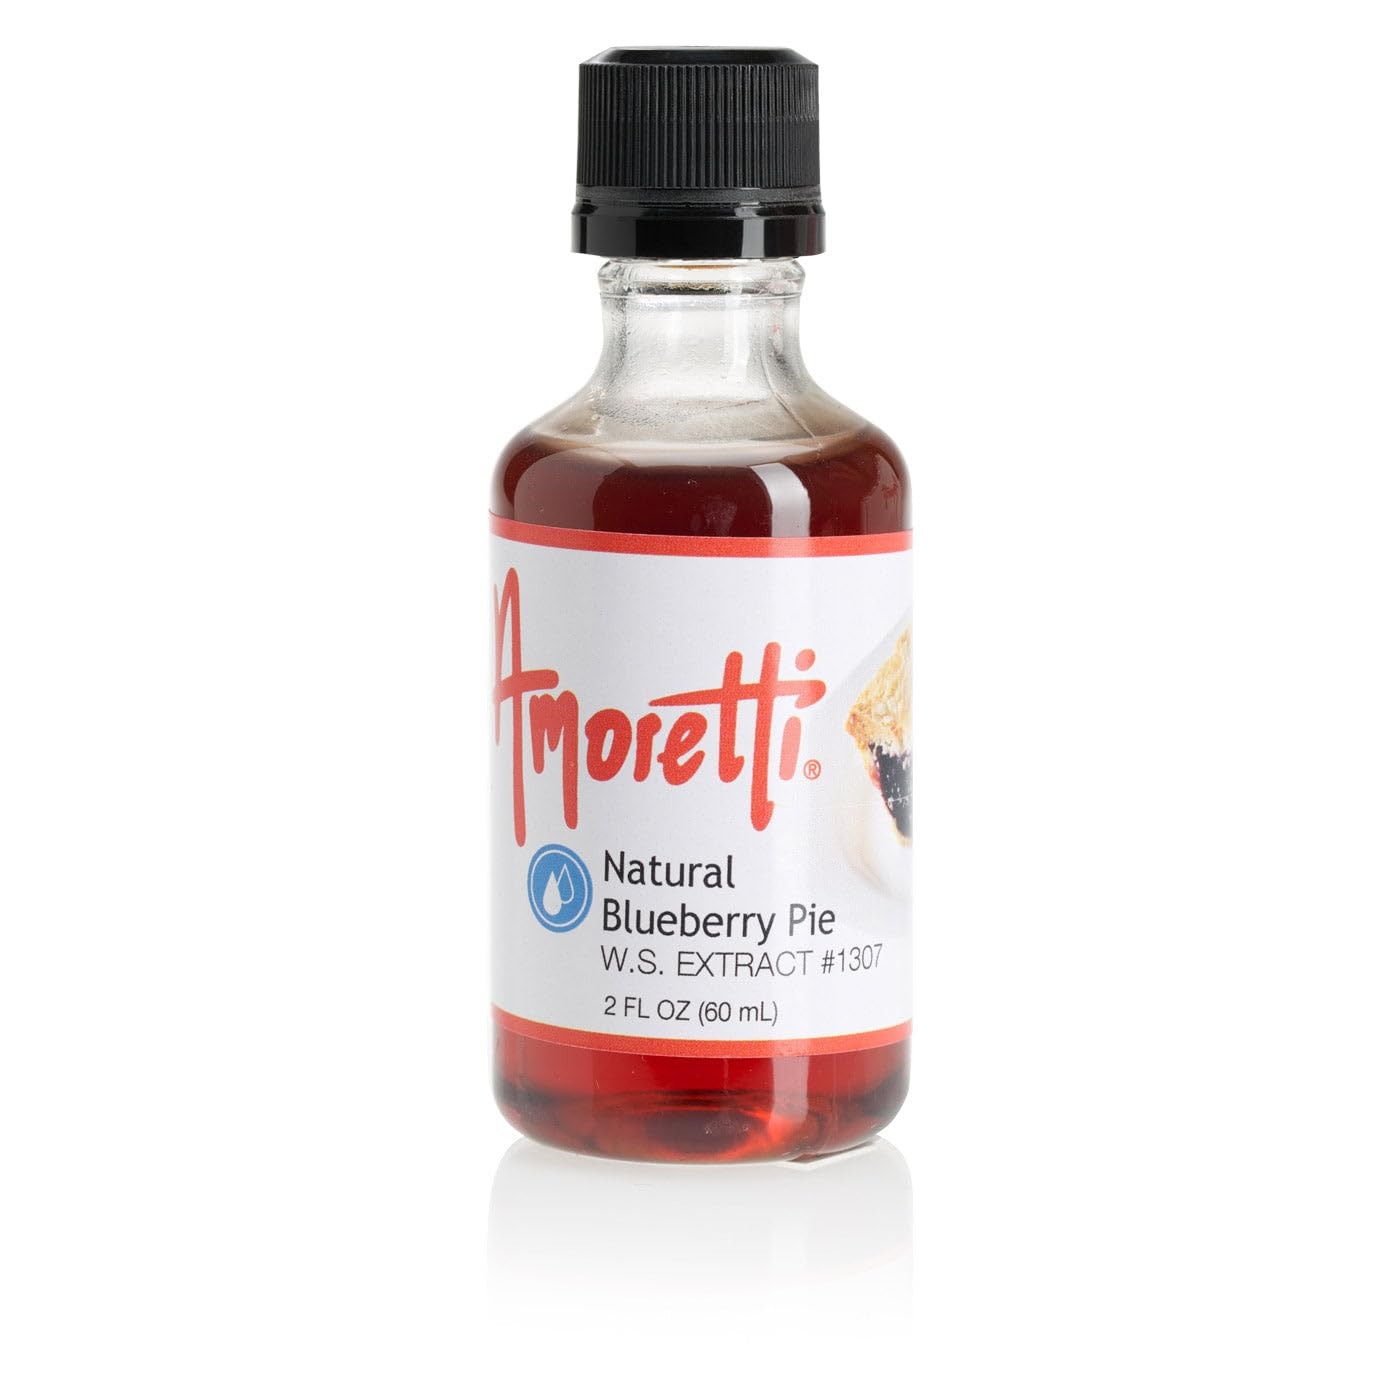
Item Name: Amoretti - Natural Blueberry Pie Extract Water Soluble 2 oz - Highly Concentrated & Perfect For Pastry, Savory, Brewing, and more, Preservative Free, Vegan, Kosher Pareve, Keto Friendly
Bullet Point 1: INCREDIBLE VERSATILITY: Our extracts are ideal for flavoring cakes, cookies, buttercreams, frostings, macarons, brewing, distilling and so much more.
Bullet Point 2: SPECIFICATIONS: Highly concentrated, no preservatives, no artificial colors, gluten-free, vegan Kosher Pareve, keto-friendly, bake-proof, and freeze-thaw stable.
Bullet Point 3: HIGHEST QUALITY: We use only the finest and freshest ingredients to deliver delicious natural flavors in each serving.
Bullet Point 4: Preservative-Free
Bullet Point 5: Bake-Proof & Freeze-Thaw Stable
Product Description: Rich, Vibrant, TartEnhance your gourmet creations with Amoretti's Natural Blueberry Pie Water-Soluble Extract. A trusted choice among industry professionals, our extracts are naturally flavored, highly concentrated, and very versatile. Deliver the vibrant flavor of hand-picked blueberries and flaky crust straight into all your favorite culinary applications. Empower your imagination — with Amoretti!Product Details
Value: 2.0
Unit: Ounce

Price: 34.07